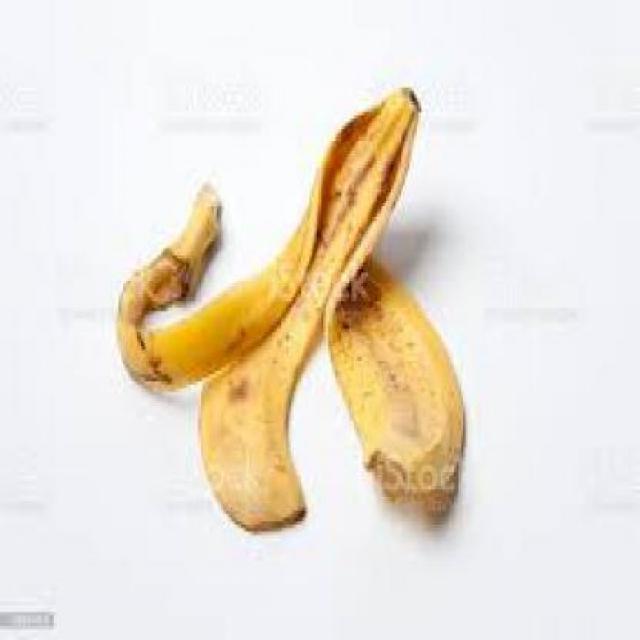
Label: bananas